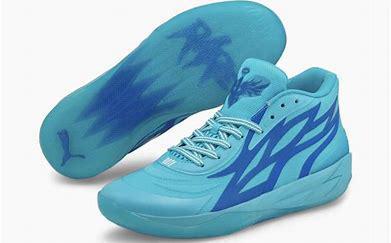
Brand: Puma
Model: 100